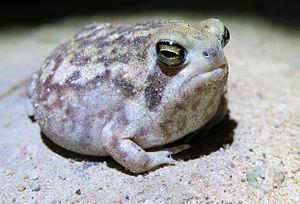
Breviceps adspersus est une espèce d'amphibiens de la famille des Brevicipitidae.